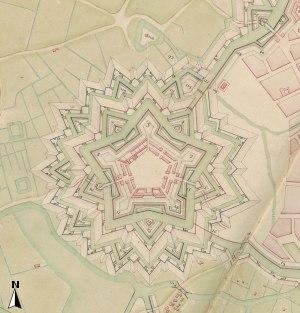
La citadelle de Lille est un ouvrage militaire bâti au XVIIᵉ siècle pour la défense de Lille et dans le cadre du pré carré. Baptisée par Vauban lui-même la « reine des citadelles », l'ouvrage militaire est remarquable par ses dimensions, la qualité de son architecture et son état de conservation actuel.